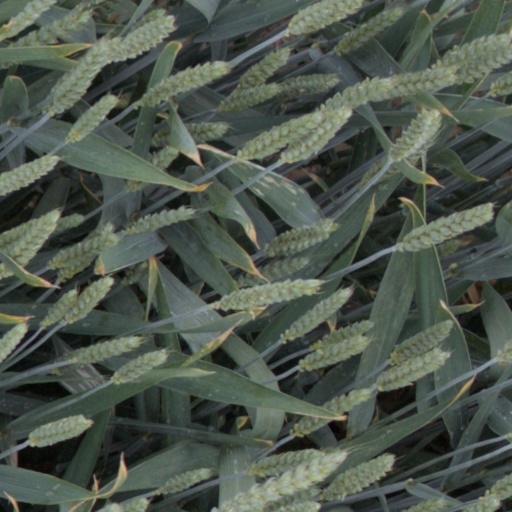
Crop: wheat